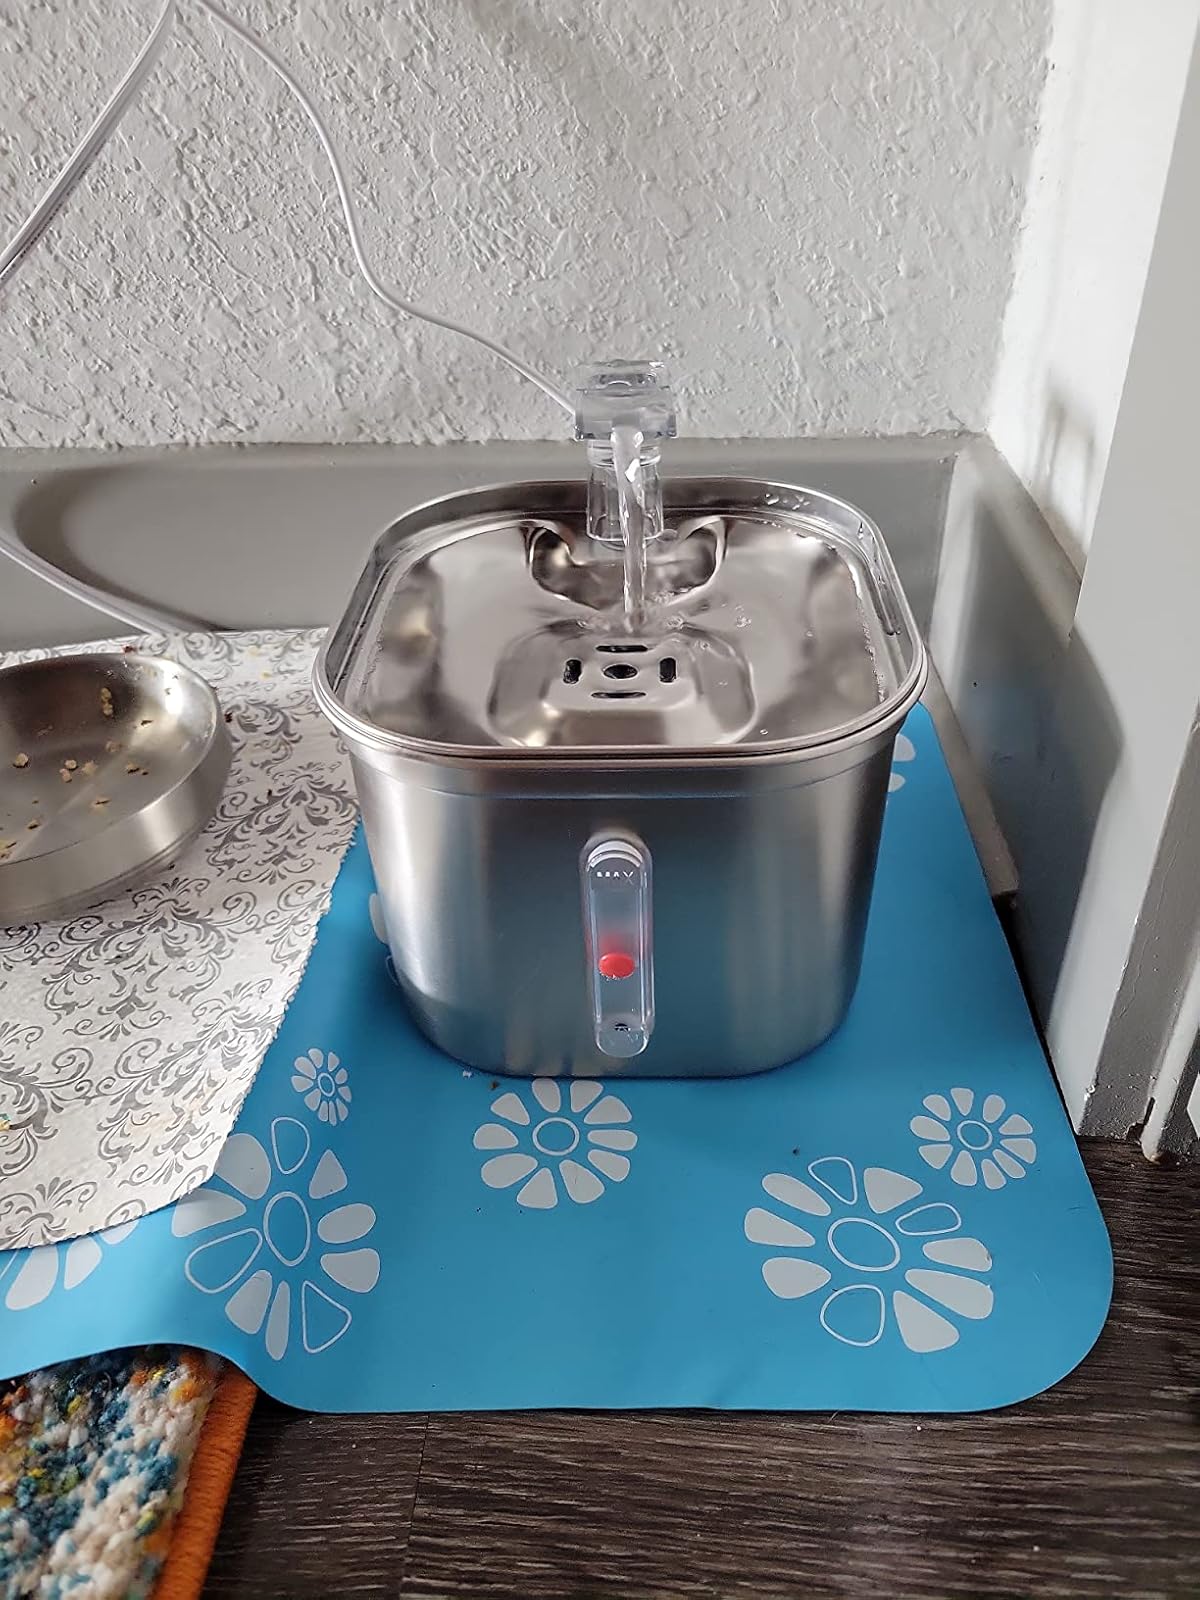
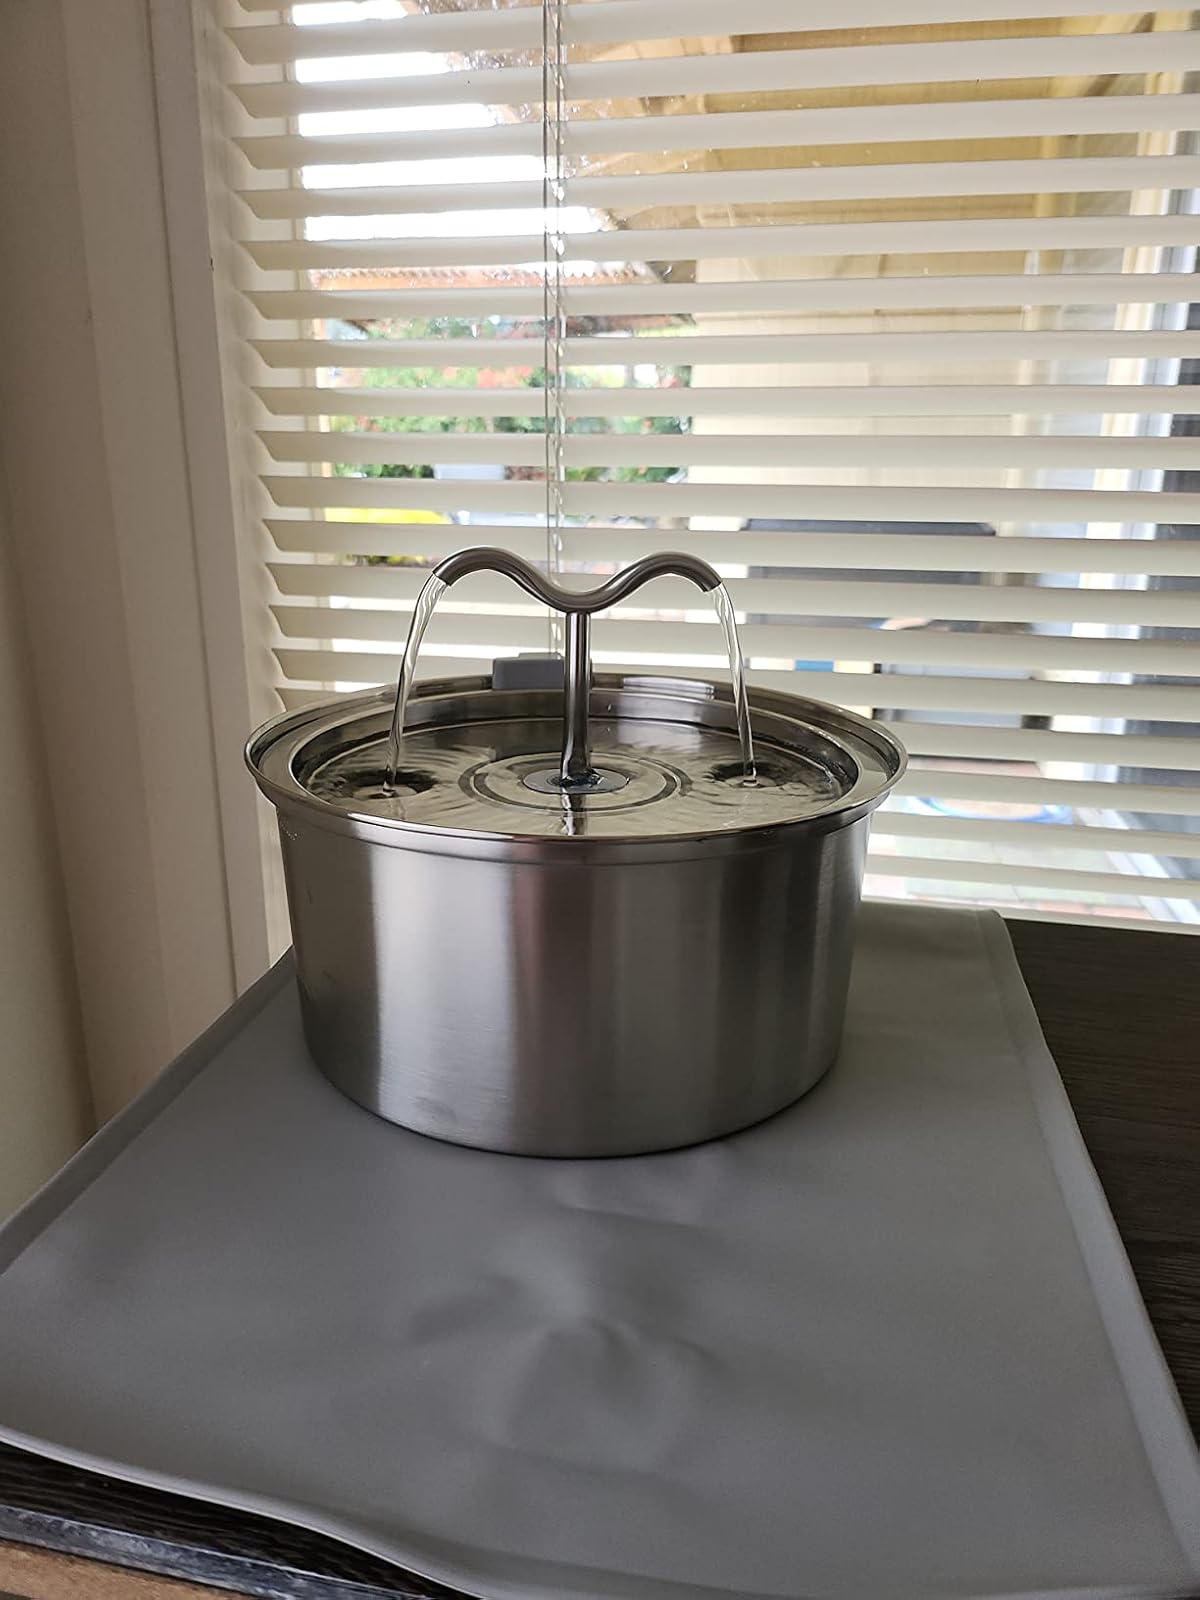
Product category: items_bowl
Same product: no